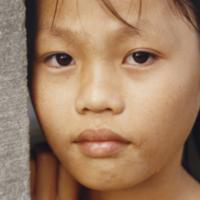
Age group: age 01-10